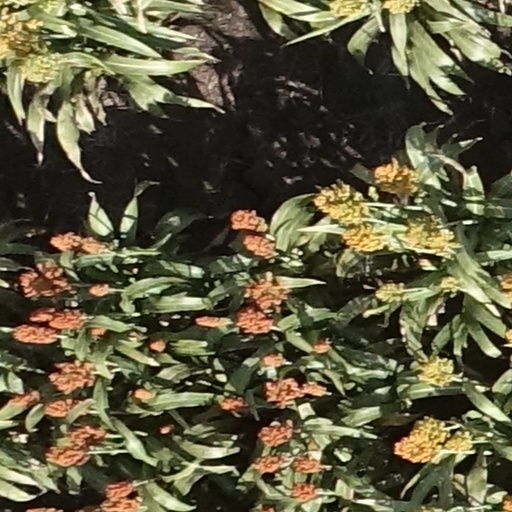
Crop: sorghum